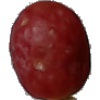
Label: Grape Pink 1